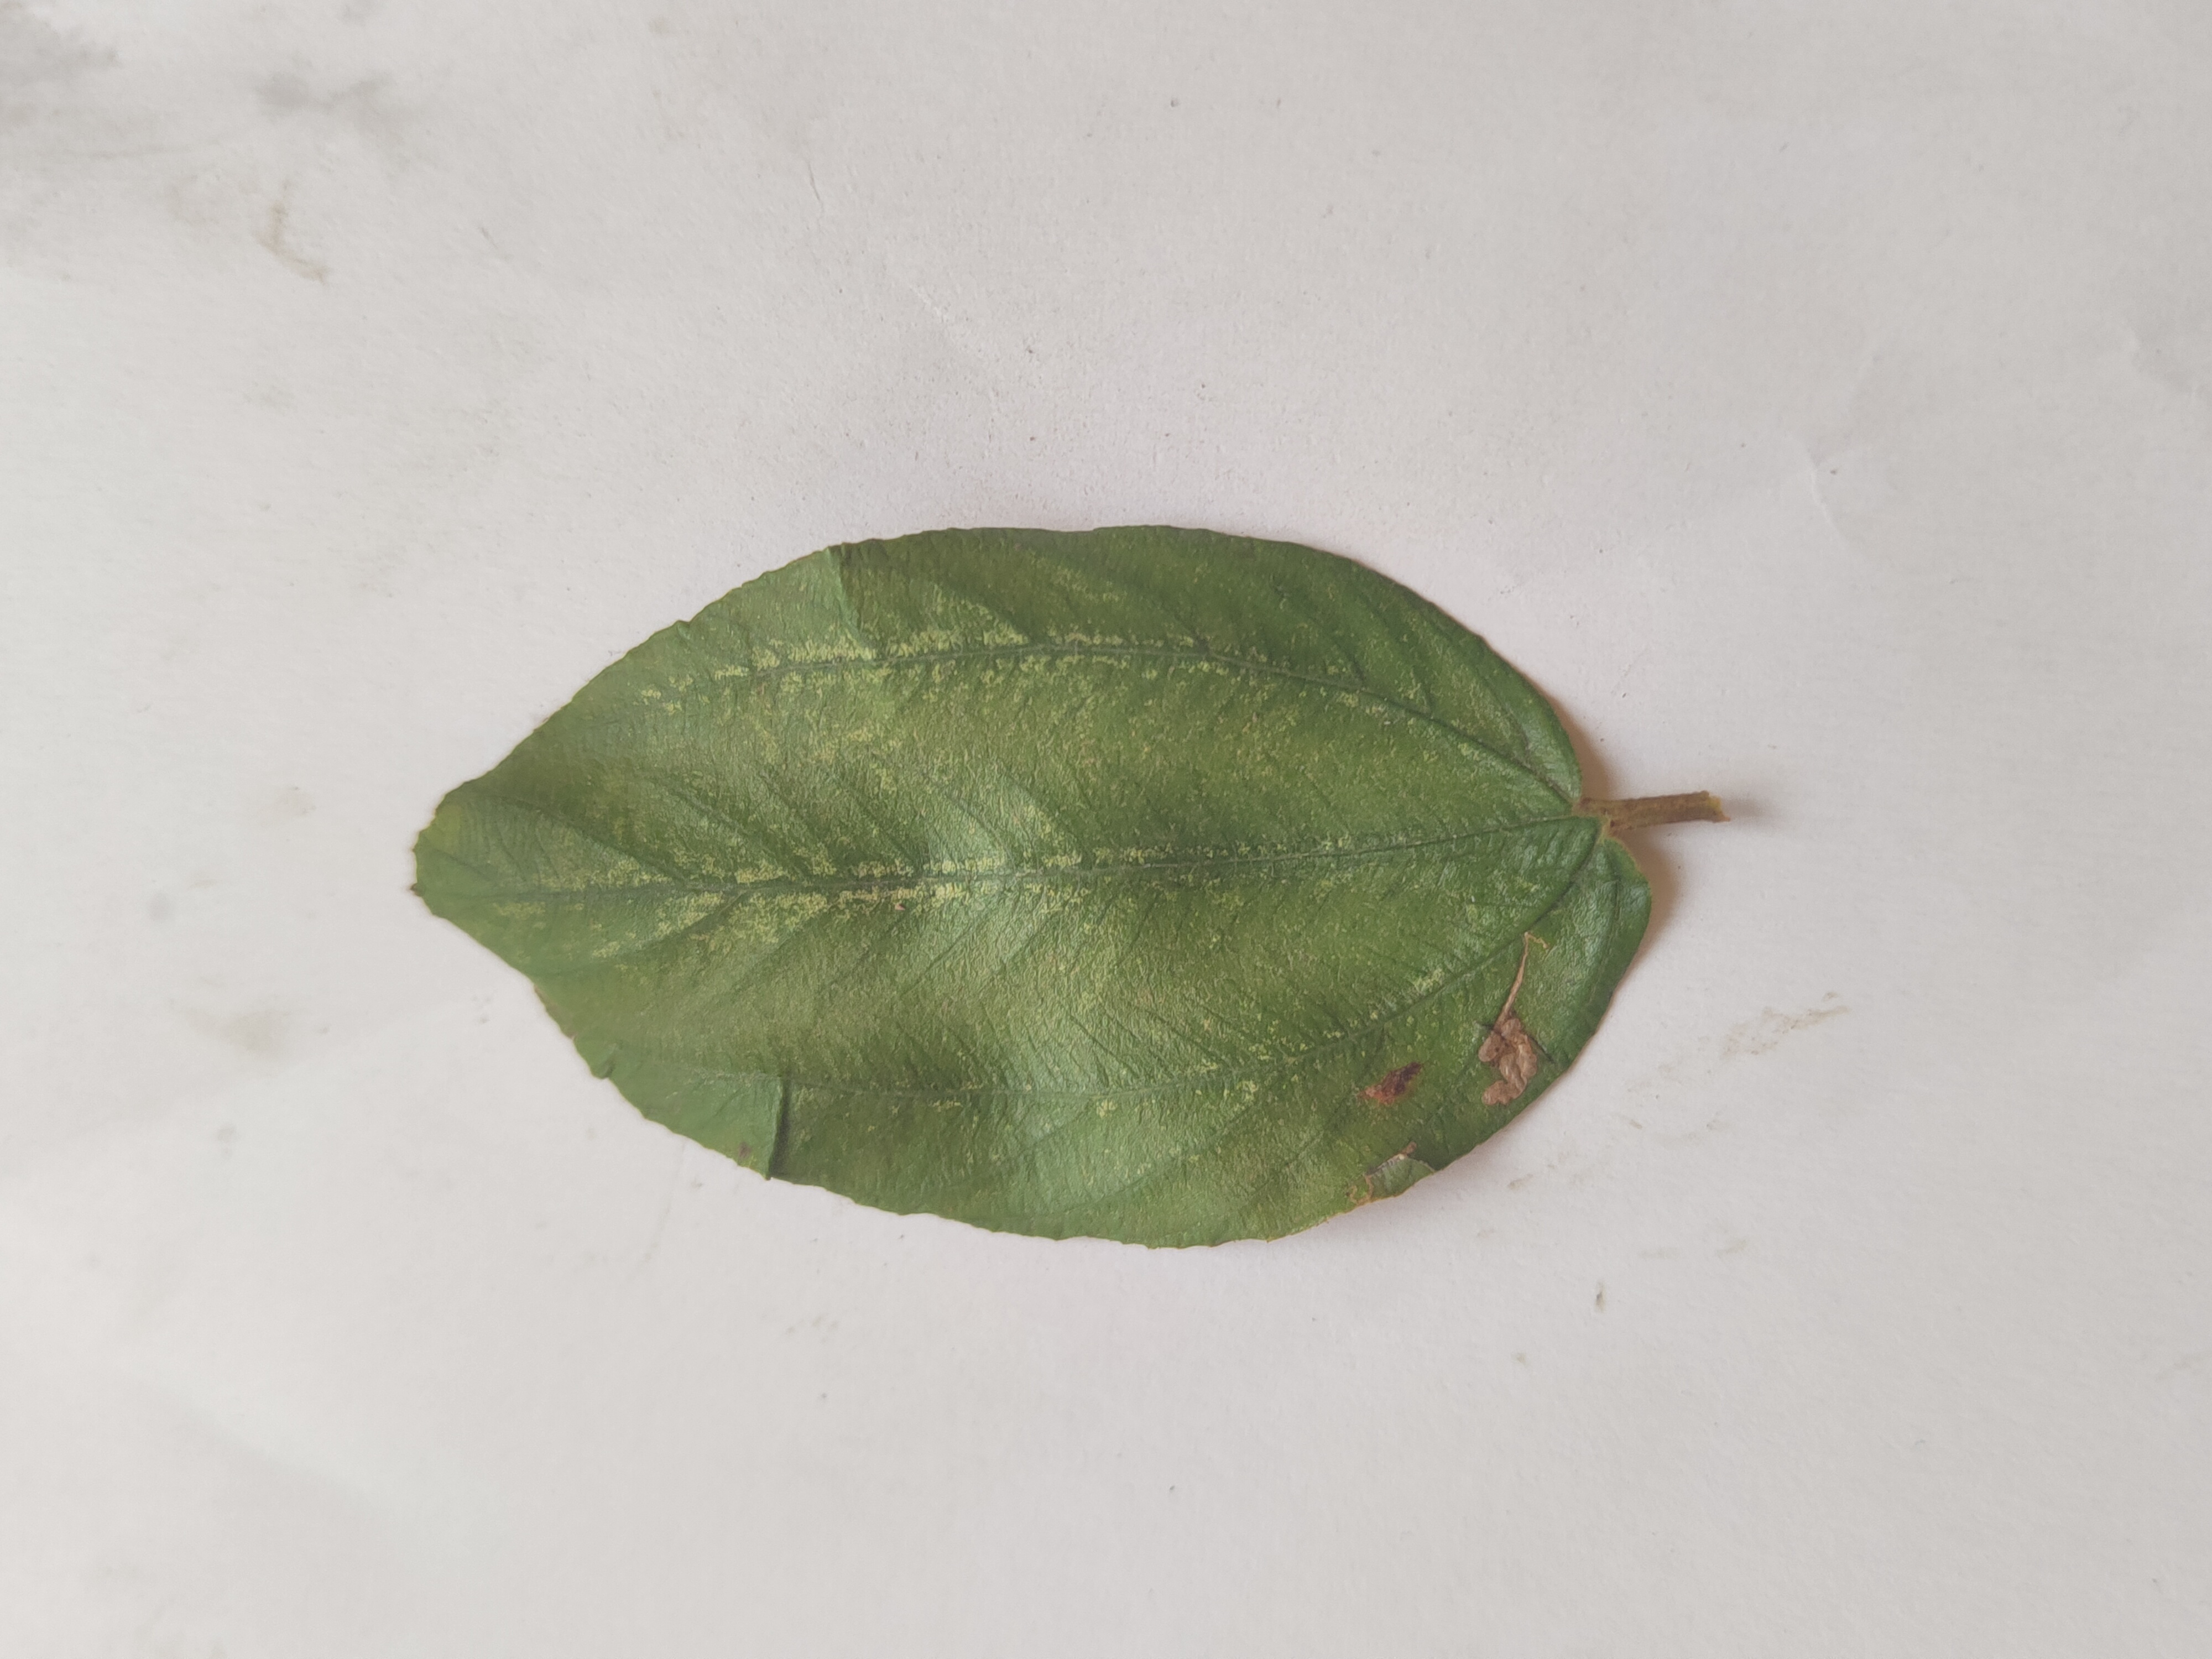
Leaf variety: Plum